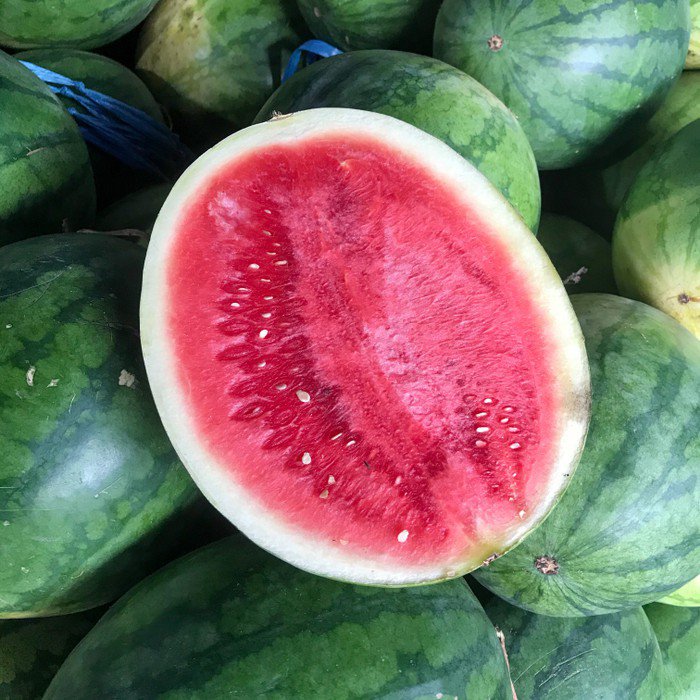
Label: Watermelon